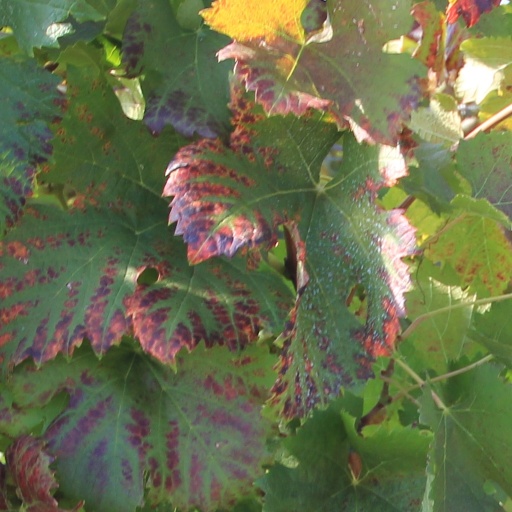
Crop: grape